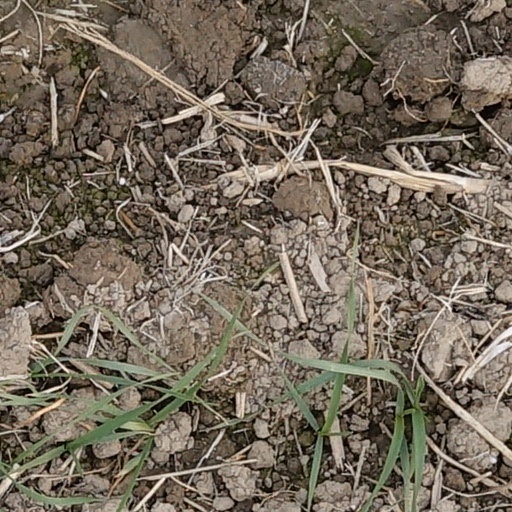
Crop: wheat